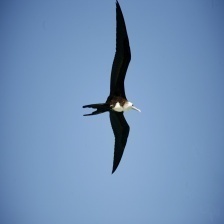
Species: FRIGATE
Scientific name: FREGATIDAE